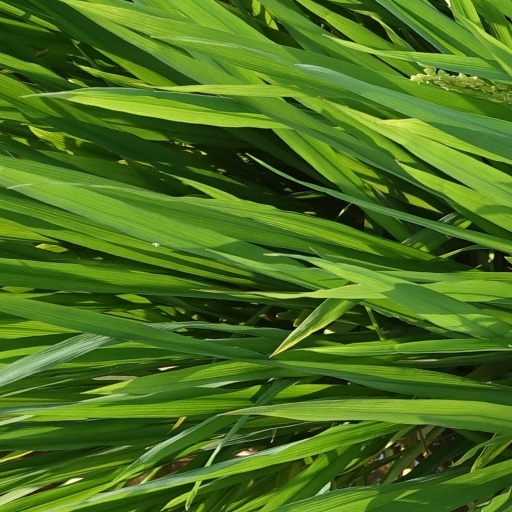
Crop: rice